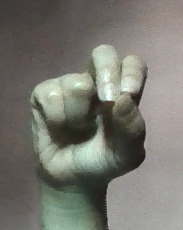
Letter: gaaf